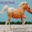
Label: horse